Jerusalem syndrome

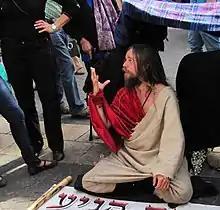
Man claiming to be the messiah in Tel Aviv, 2010

Jerusalem syndrome is a group of mental phenomena involving the presence of religiously themed ideas or experiences that are triggered by a visit to the city of Jerusalem. It is not endemic to one single religion or denomination but has affected Jews, Christians, and Muslims of many different backgrounds. It is not listed as a recognised condition in the "Diagnostic and Statistical Manual of Mental Disorders" or the "International Classification of Diseases".